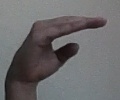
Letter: jeem